List of 30 Rock characters

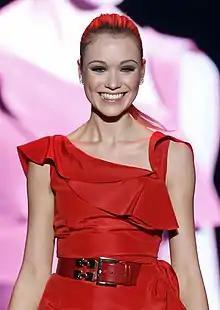

In "Jack the Writer", she says that, career-wise, she doesn't actually want to work in television; rather, she plans to "marry rich and design handbags." She is also in a band that has performed on Letterman. Contractually, she can only hold beautiful black babies in Benetton advertisements.